Berliner FC Dynamo

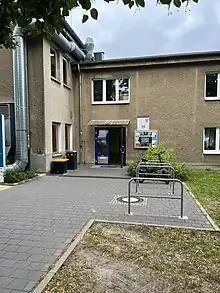
The BFC Dynamo office in the stadium building in the Sportforum Hohenschönhausen.

BFC Dynamo recruited Frank Pastor from relegated HFC Chemie in 1984. The team was drawn against Aberdeen FC under Alex Ferguson in the first round of the 1984–85 European Cup. BFC Dynamo eventually won the round after dramatic penalty shoot-out at the Friedrich-Ludwig-Jahn-Sportpark in the return leg. Goalkeeper Bodo Rudwaleit saved the last two penalty kicks for Aberdeen FC. BFC Dynamo finished the 1984-85 DDR-Oberliga in first place, six points ahead of SG Dynamo Dresden. The team had scored a total of 90 goals in 1984-85 DDR-Oberliga, which set a new record. No team would ever score more goals in one season in the DDR-Oberliga. With 24 goals, Rainer Ernst was once again the best goal scorer in the league. Frank Pastor was the second best goal scorer in the league with 22 goals. BFC Dynamo reached the 1985 FDGB-Pokal final, but was again defeated by SC Dynamo Dresden in the final.